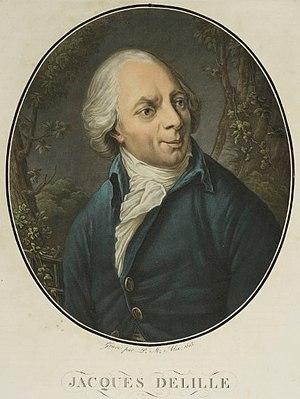
Estampe de l'abbé Jacques Delille (1738-1813)
Jacques Delille, souvent appelé l’abbé Delille, né à Clermont-Ferrand le 22 juin 1738 et mort à Paris dans la nuit du 1ᵉʳ au 2 mai 1813, est un poète et traducteur français.
Cet article présente la liste des membres de l'Académie française, rangée par ordre chronologique de leur élection à chaque fauteuil. Cette liste est précédée d'une liste réduite portant uniquement sur les membres actuels et présentée successivement selon quatre modes de rangement : par ordre alphabétique, par numéro de fauteuil, par date d'élection et par date de naissance.